Timpson (retailer)

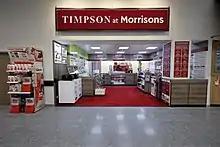
A Timpson shop inside a Morrisons supermarket, 2016.

After diversifying into engraving, watch repairs, dry cleaning and other services, John Timpson bought the other three shareholders out in 1991. The business has since grown through a series of acquisitions, with the notable purchases of Automagic and Mister Minit expanding the number of Timpson shops from 145 to 600 by 2003.